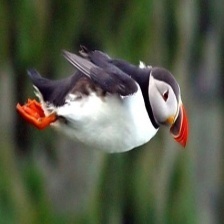
Species: PUFFIN
Scientific name: FRATERCULA